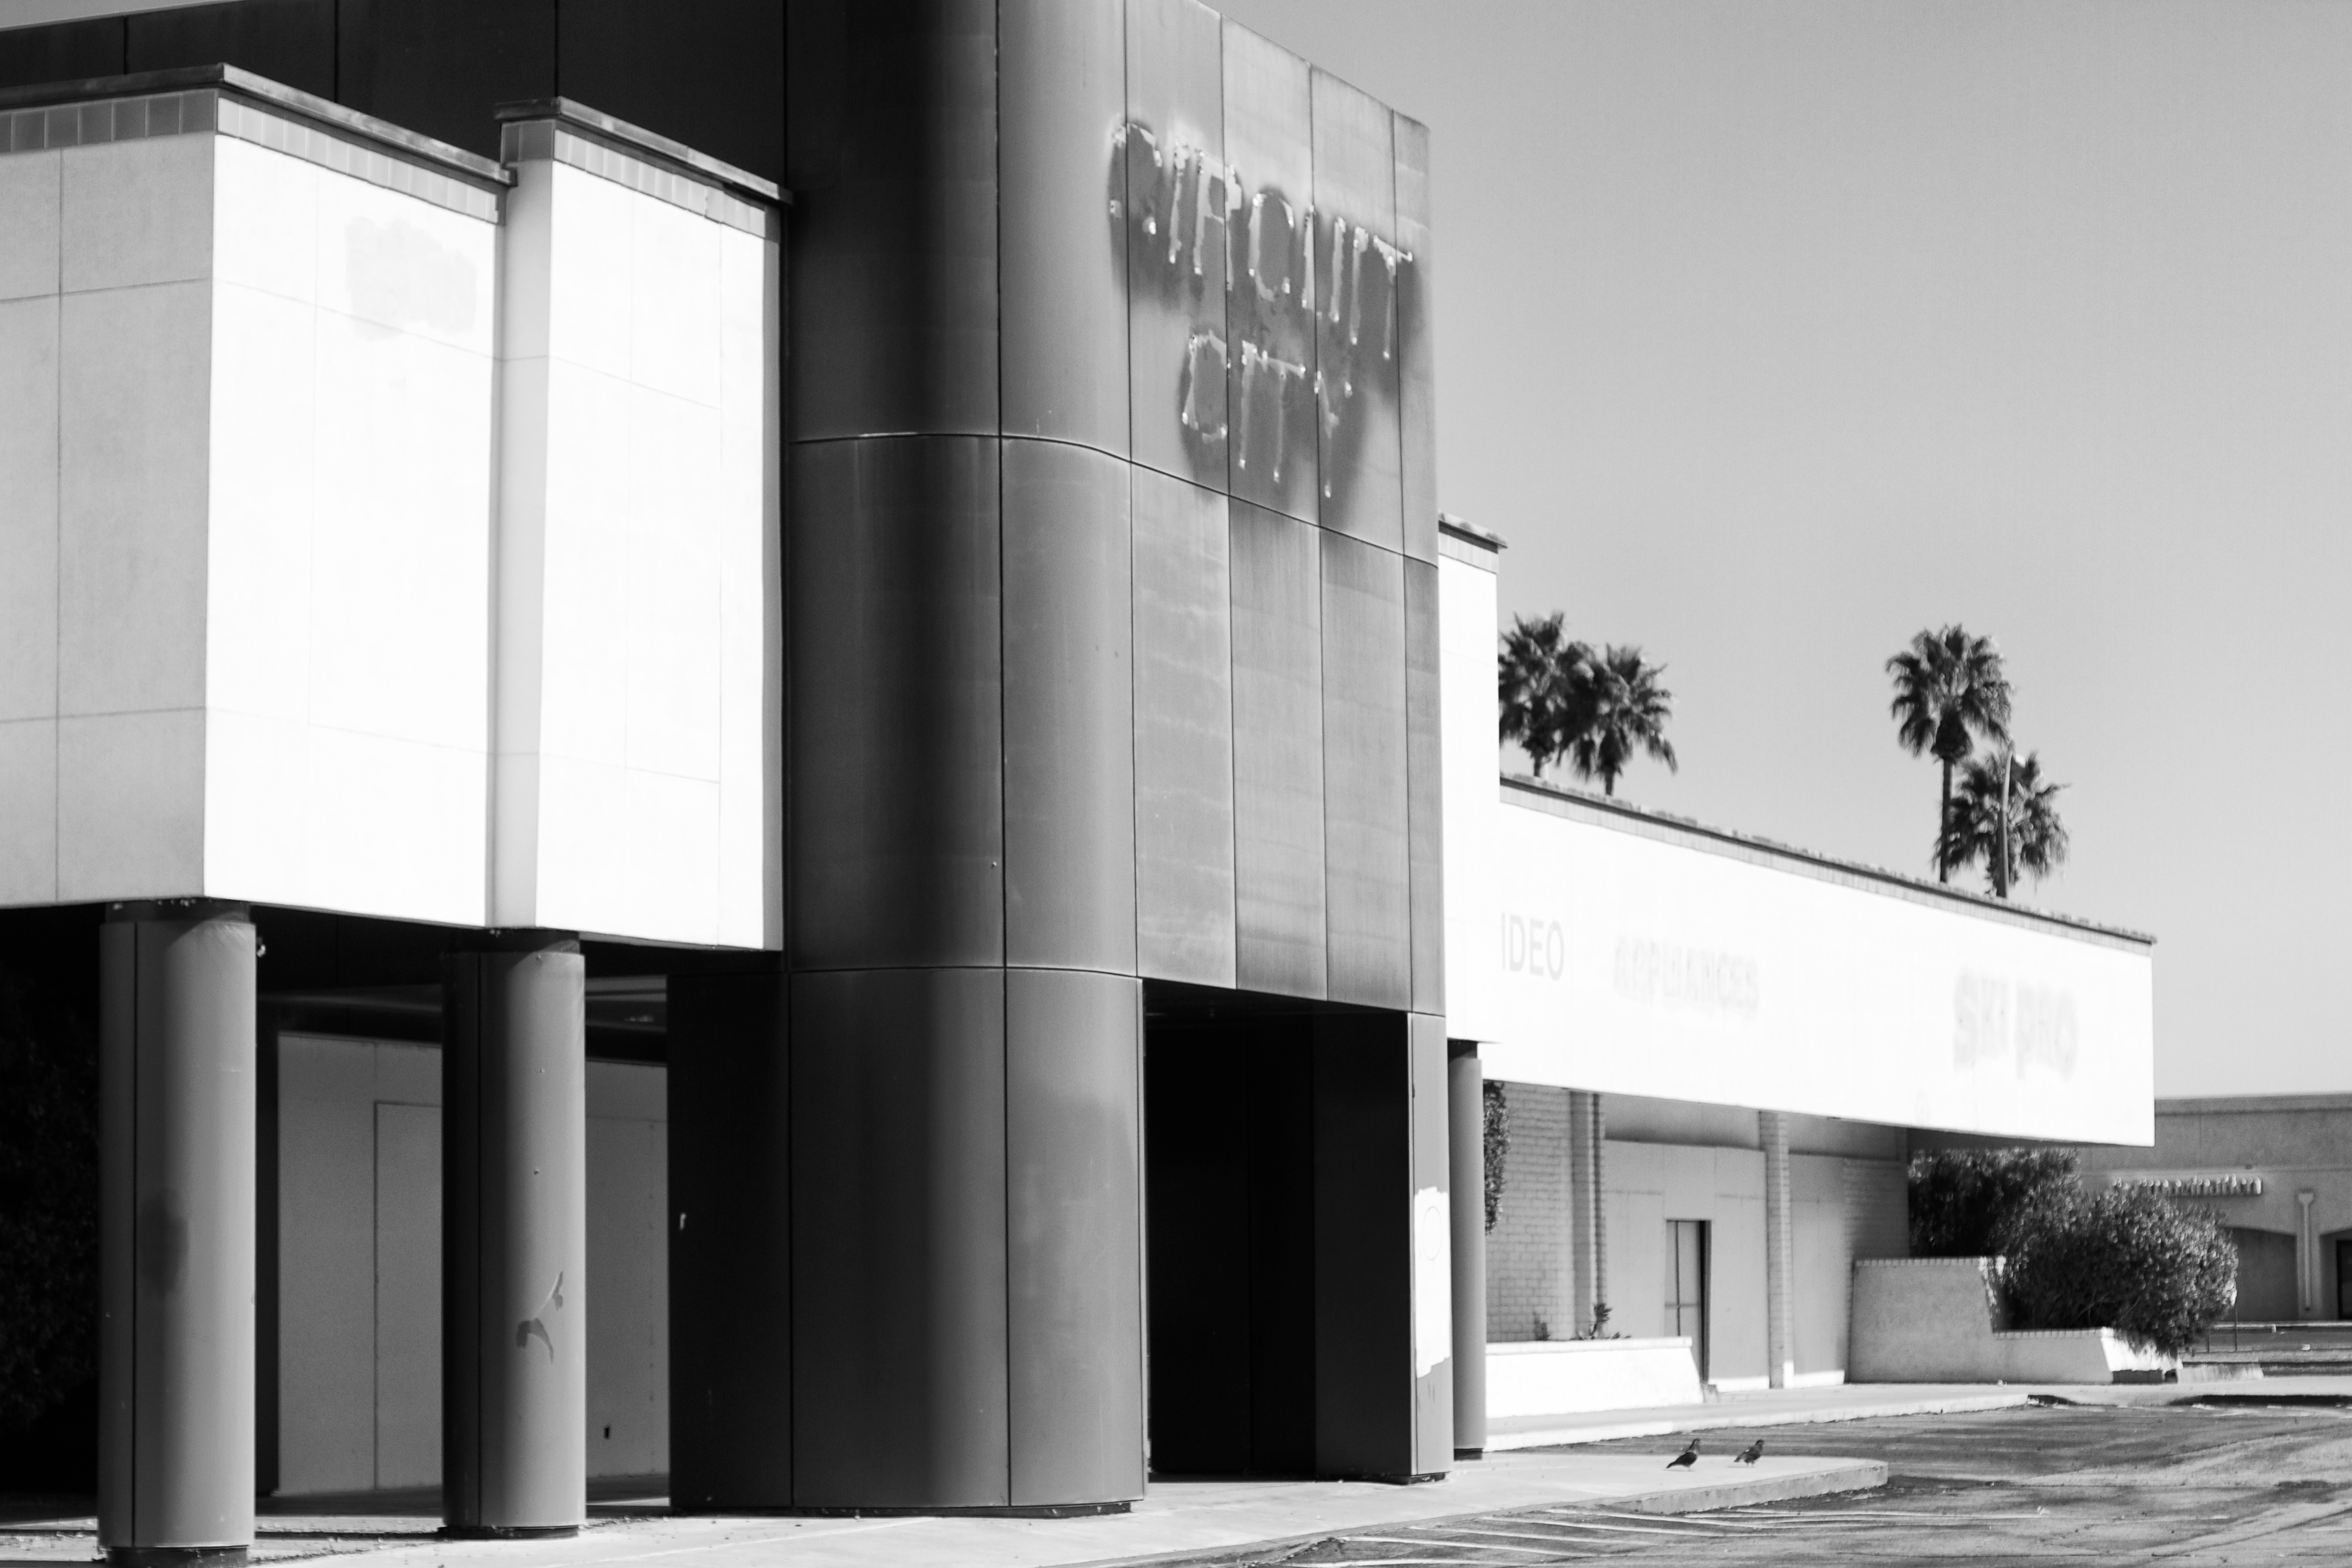
black and white, architecture, structure, facade, professional, monochrome, interior design, bw, design, adandonedamerica, headquarters, monochrome photography, brutalist architecture